Metro Line M1 (Budapest Metro)

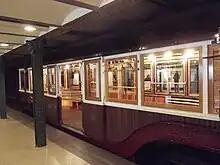
Original rolling stock in special service

The line opened with 20 electrically powered motor cars built by the Hungarian subsidiary of Siemens and Halske. Cars 1 to 10 were panelled in sheet metal, whilst cars 11 to 19 were wood panelled, and No. 20 was a special design “Emperor’s Car”. Because of the low headroom available in the line's tunnels, the cars had an extremely low profile, and the operator had to squeeze into a very tight cab. The cars had drop centres for the doors a single pocket door on each side, and the seats were above the trucks. The cars could reach a top speed of .